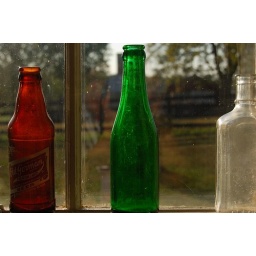
Some bottles set in the window sill of the summer kitchen. I like the colors and the texture of the old glass.